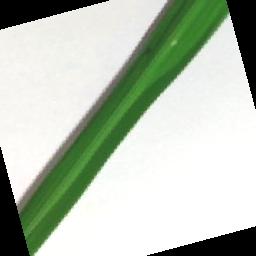
Label: Rice___Brown_Spot